Benoy, Vedensky District

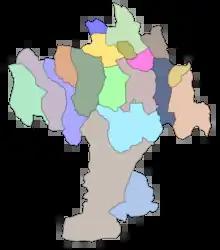
Map of Vedensky District. Benoy is in the north

Benoy is located on the left bank of the Khulkhulau River. It is north-east of the village of Vedeno and around south-east of the city of Grozny.